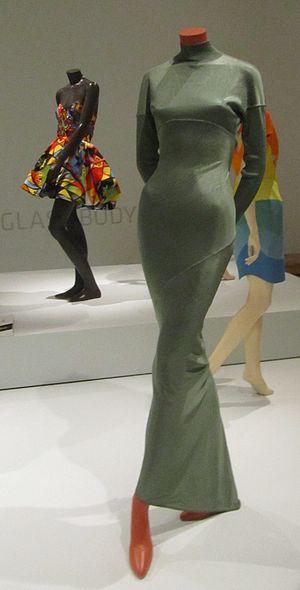
Azzedine Alaïa, né le 26 février 1935 à Tunis et mort le 18 novembre 2017 à Paris, est un styliste et grand couturier franco-tunisien.